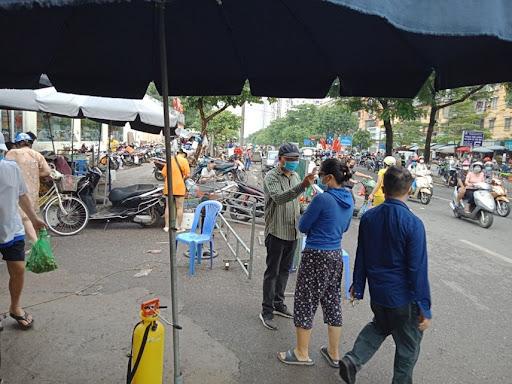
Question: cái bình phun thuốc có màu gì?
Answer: cái bình phun thuốc có màu vàng